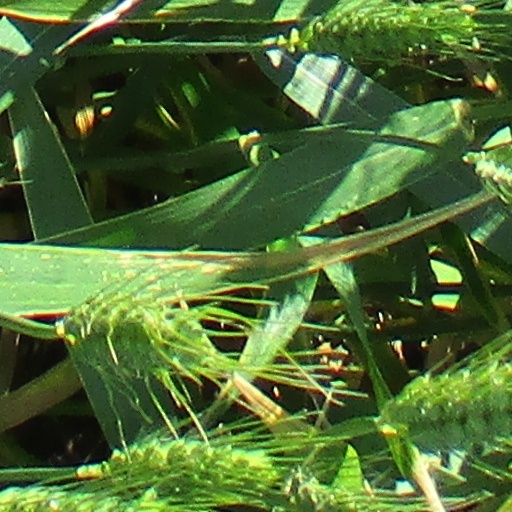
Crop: wheat